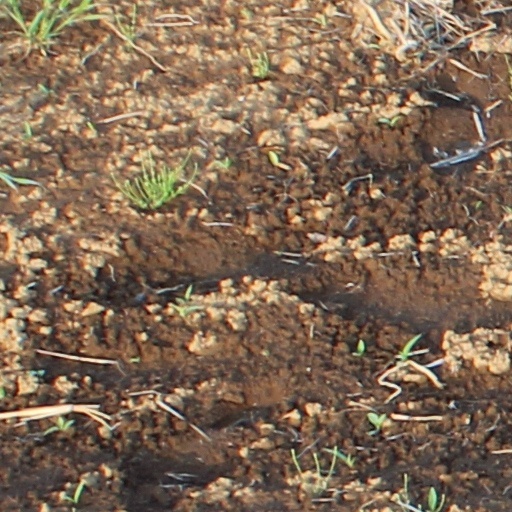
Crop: wheat